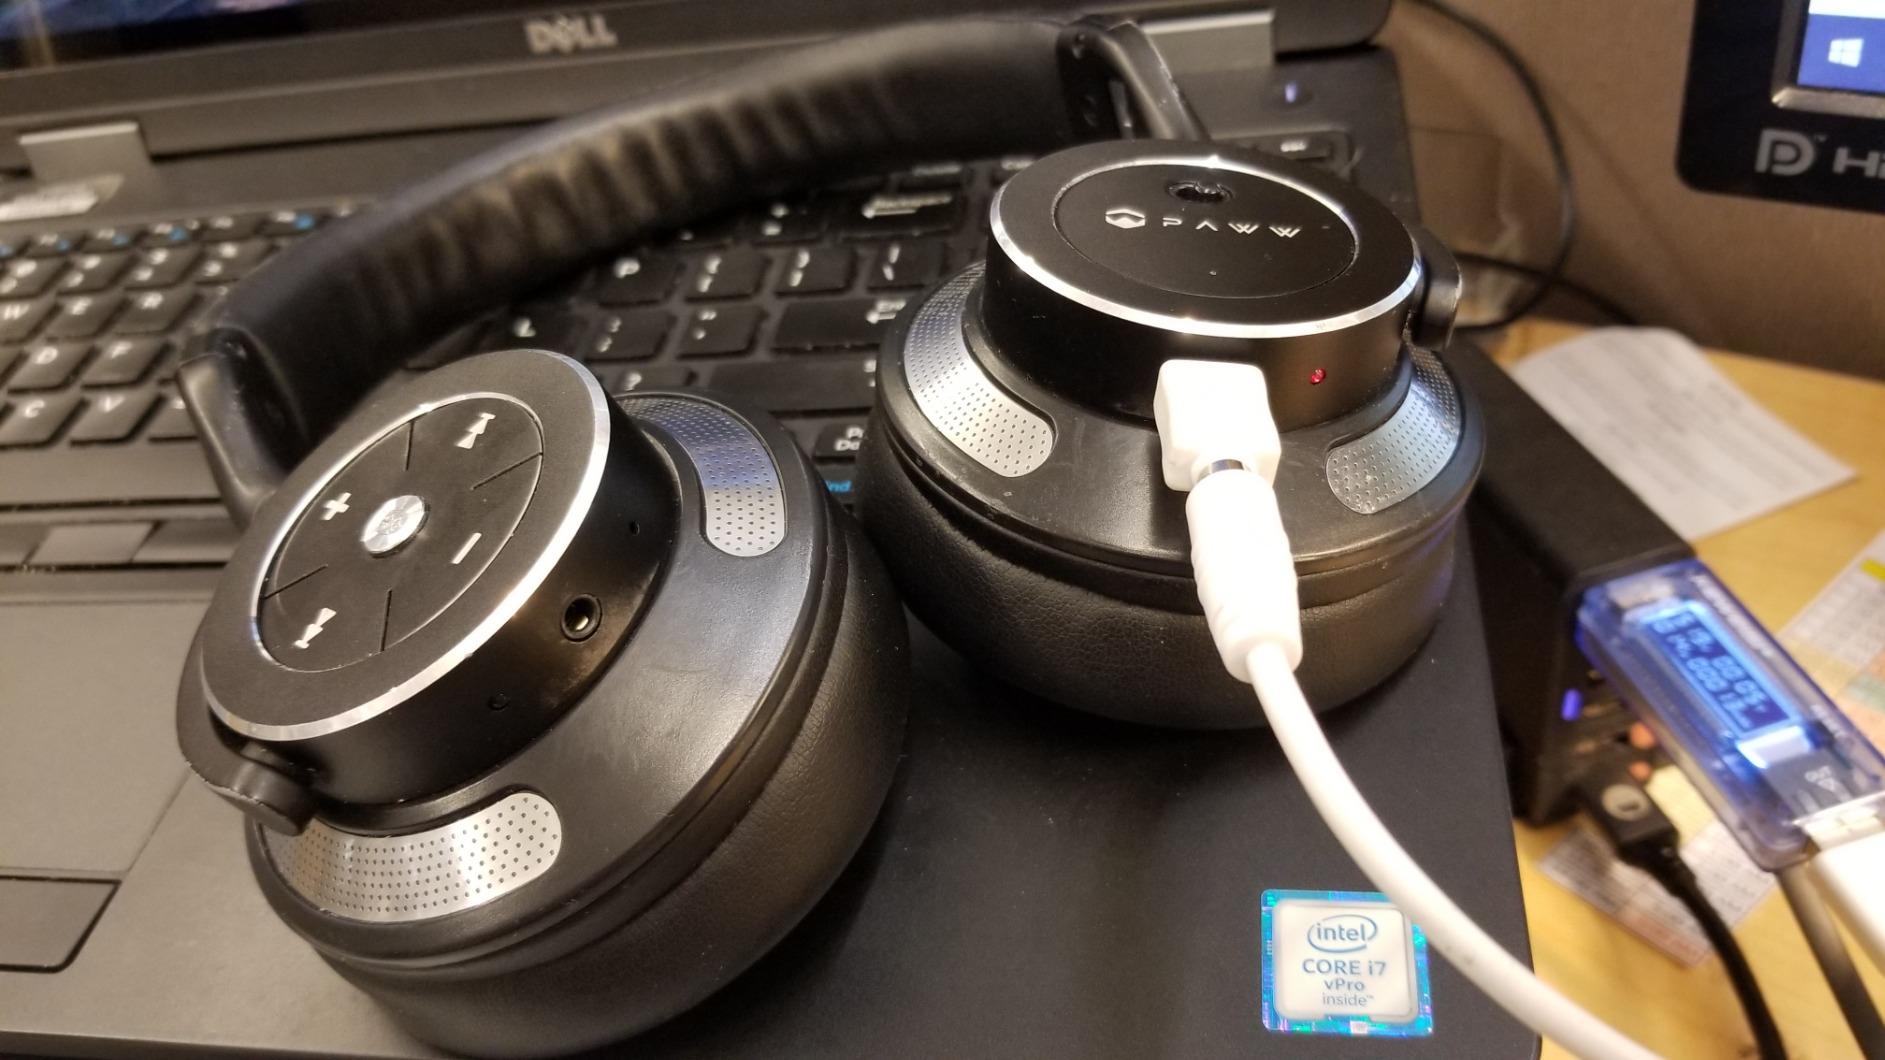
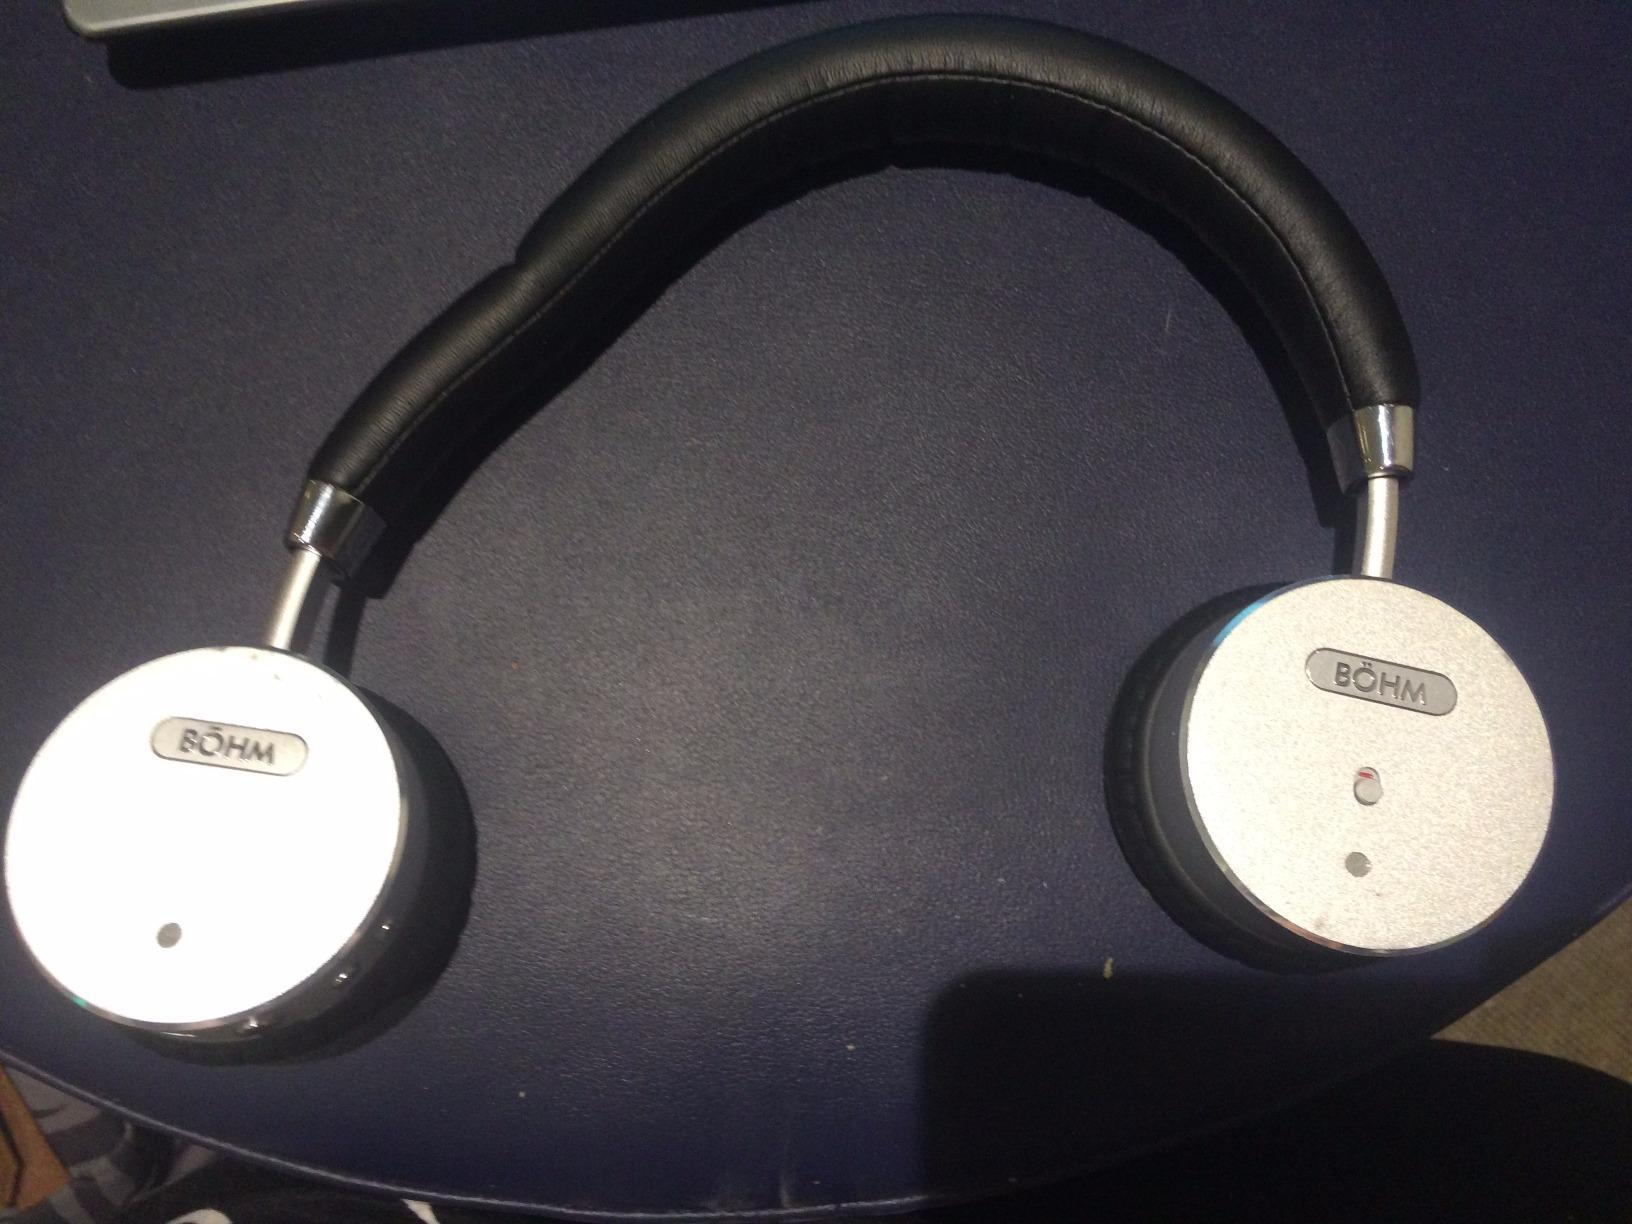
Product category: headphones
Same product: no